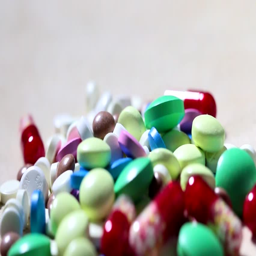
medicines and tablets on the table and paper dollars